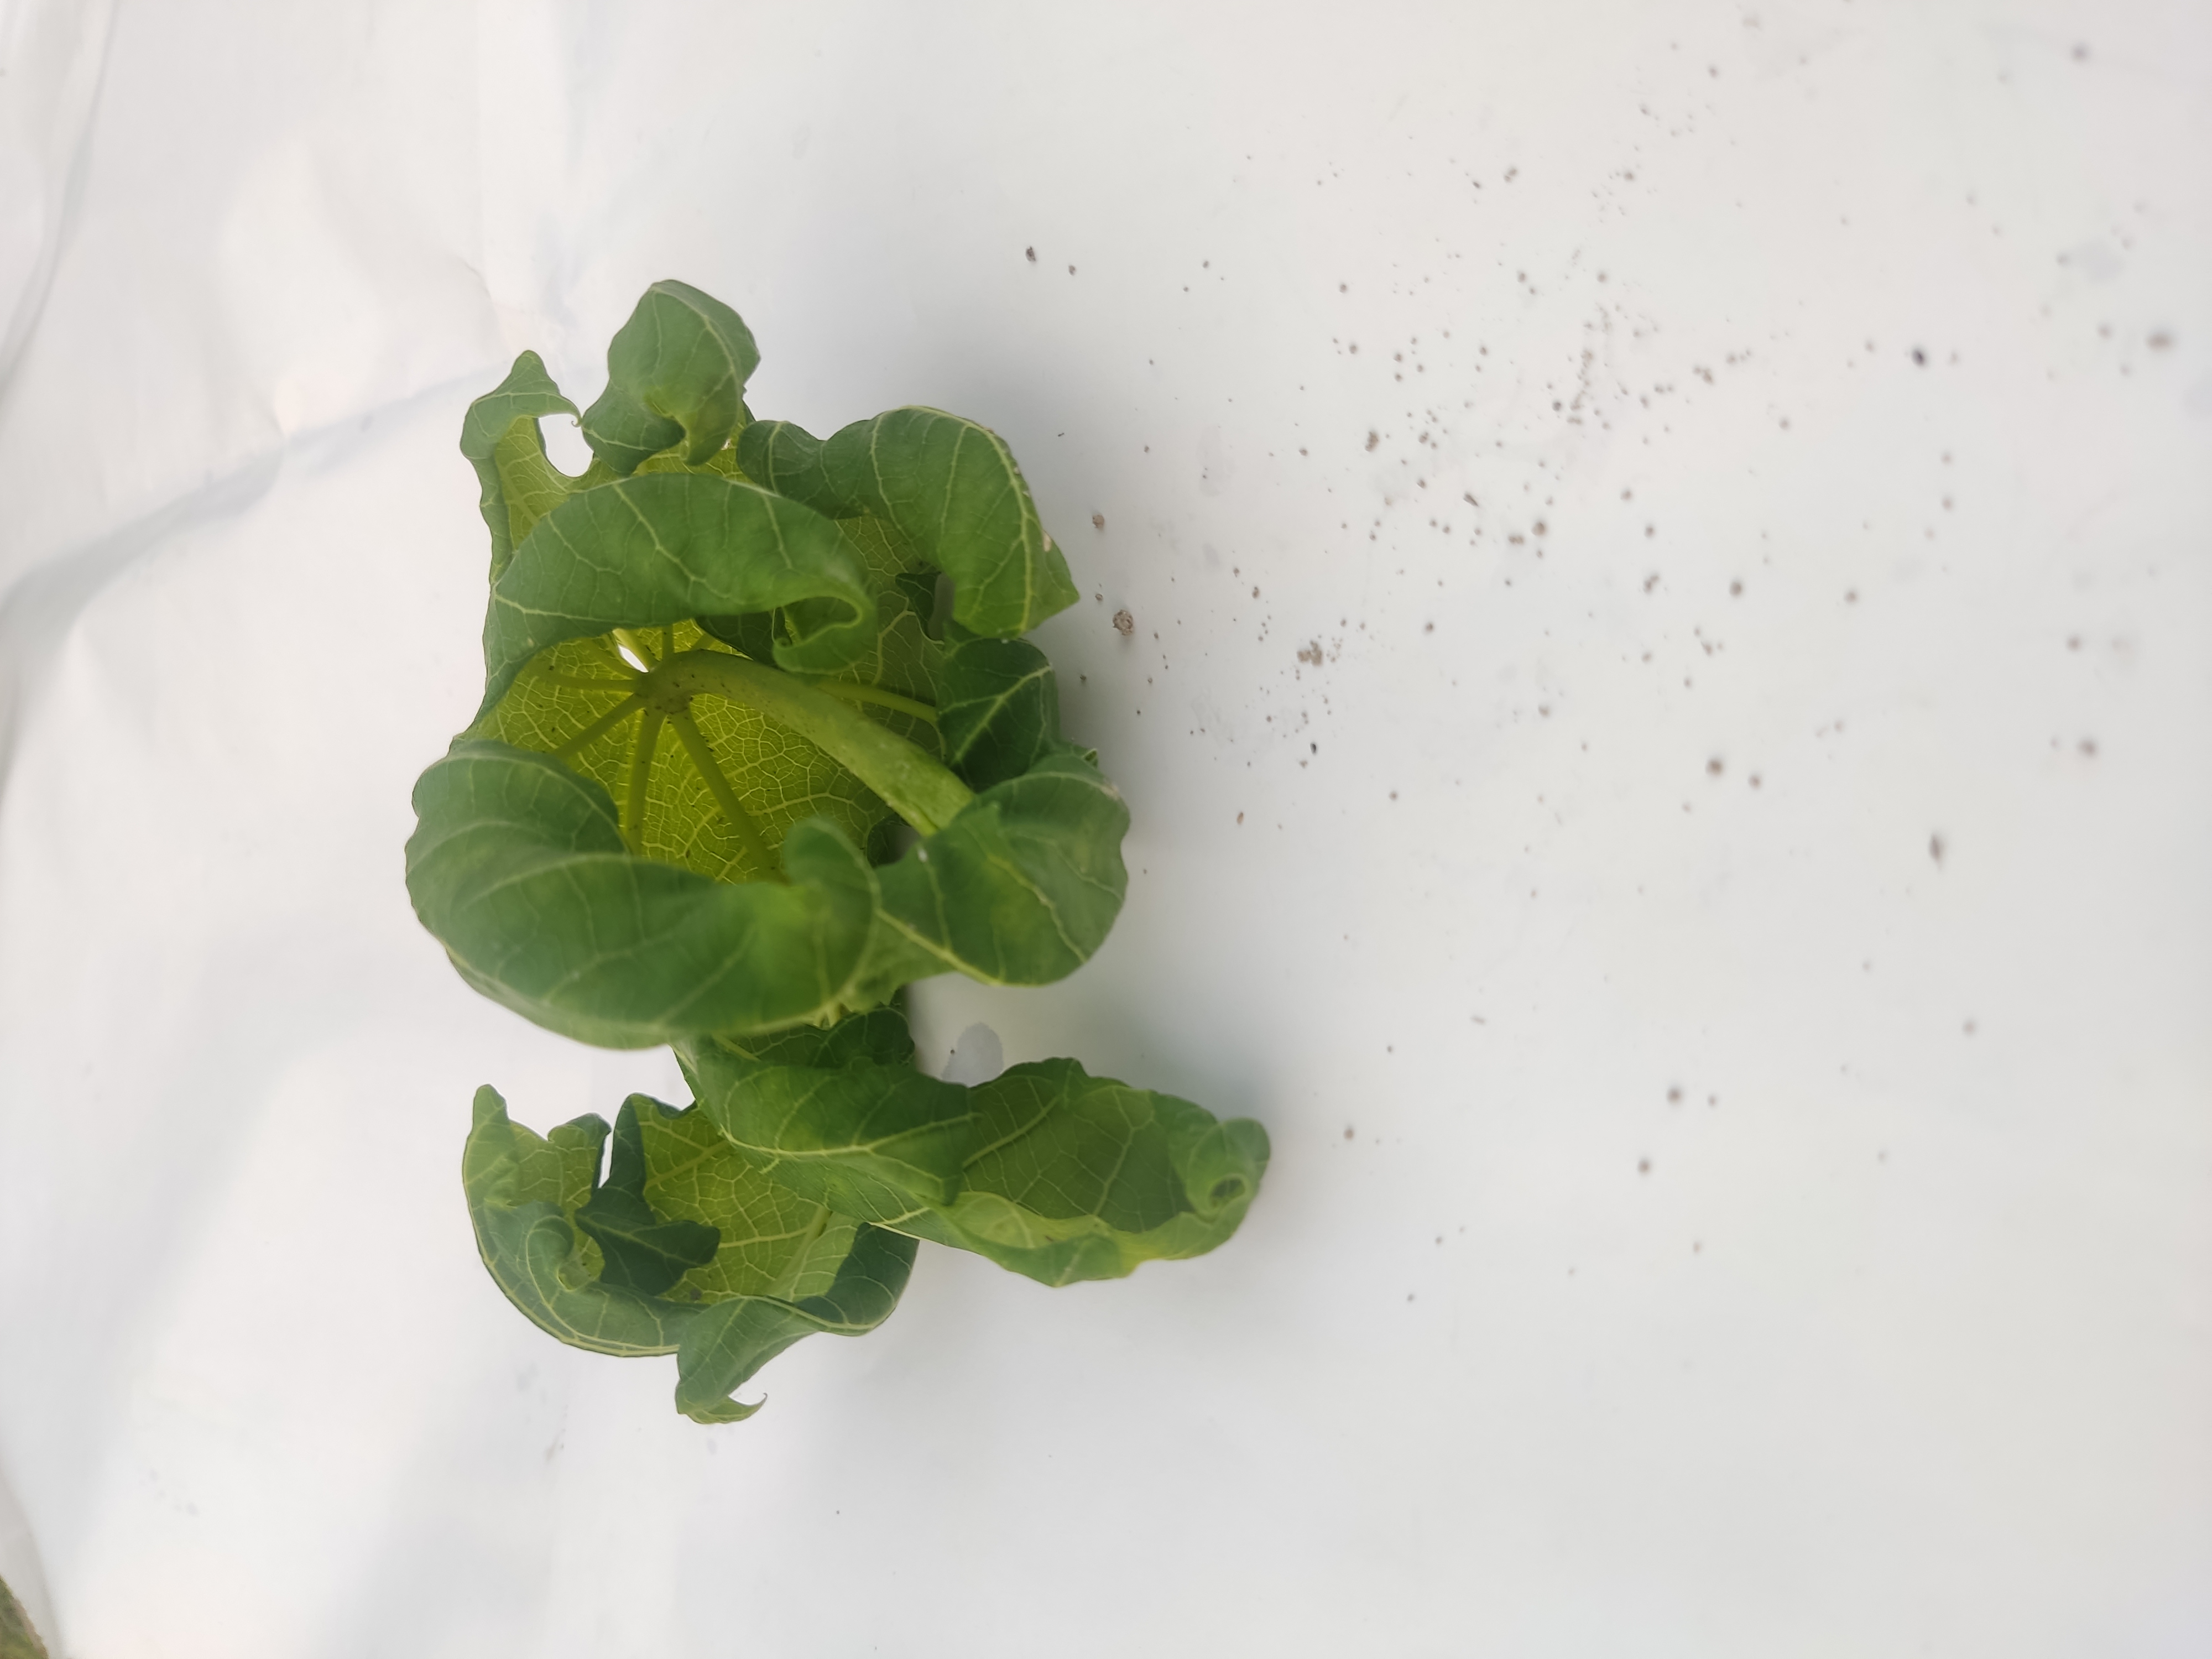
Label: Leaf Curl